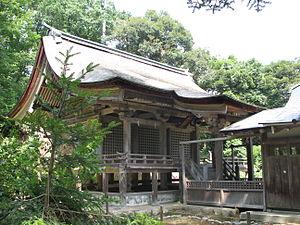
Takaoka est une ville située dans la préfecture de Toyama, au Japon.